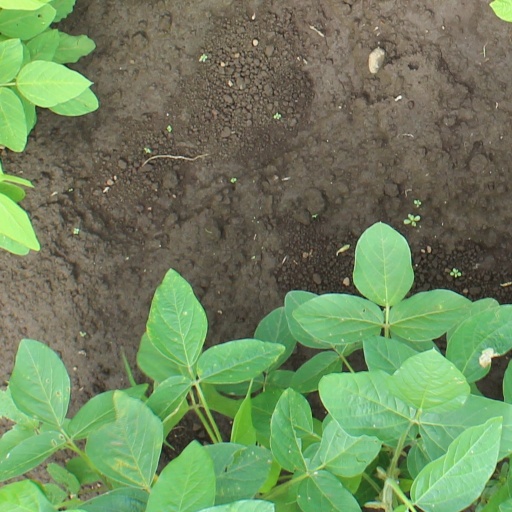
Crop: soybean